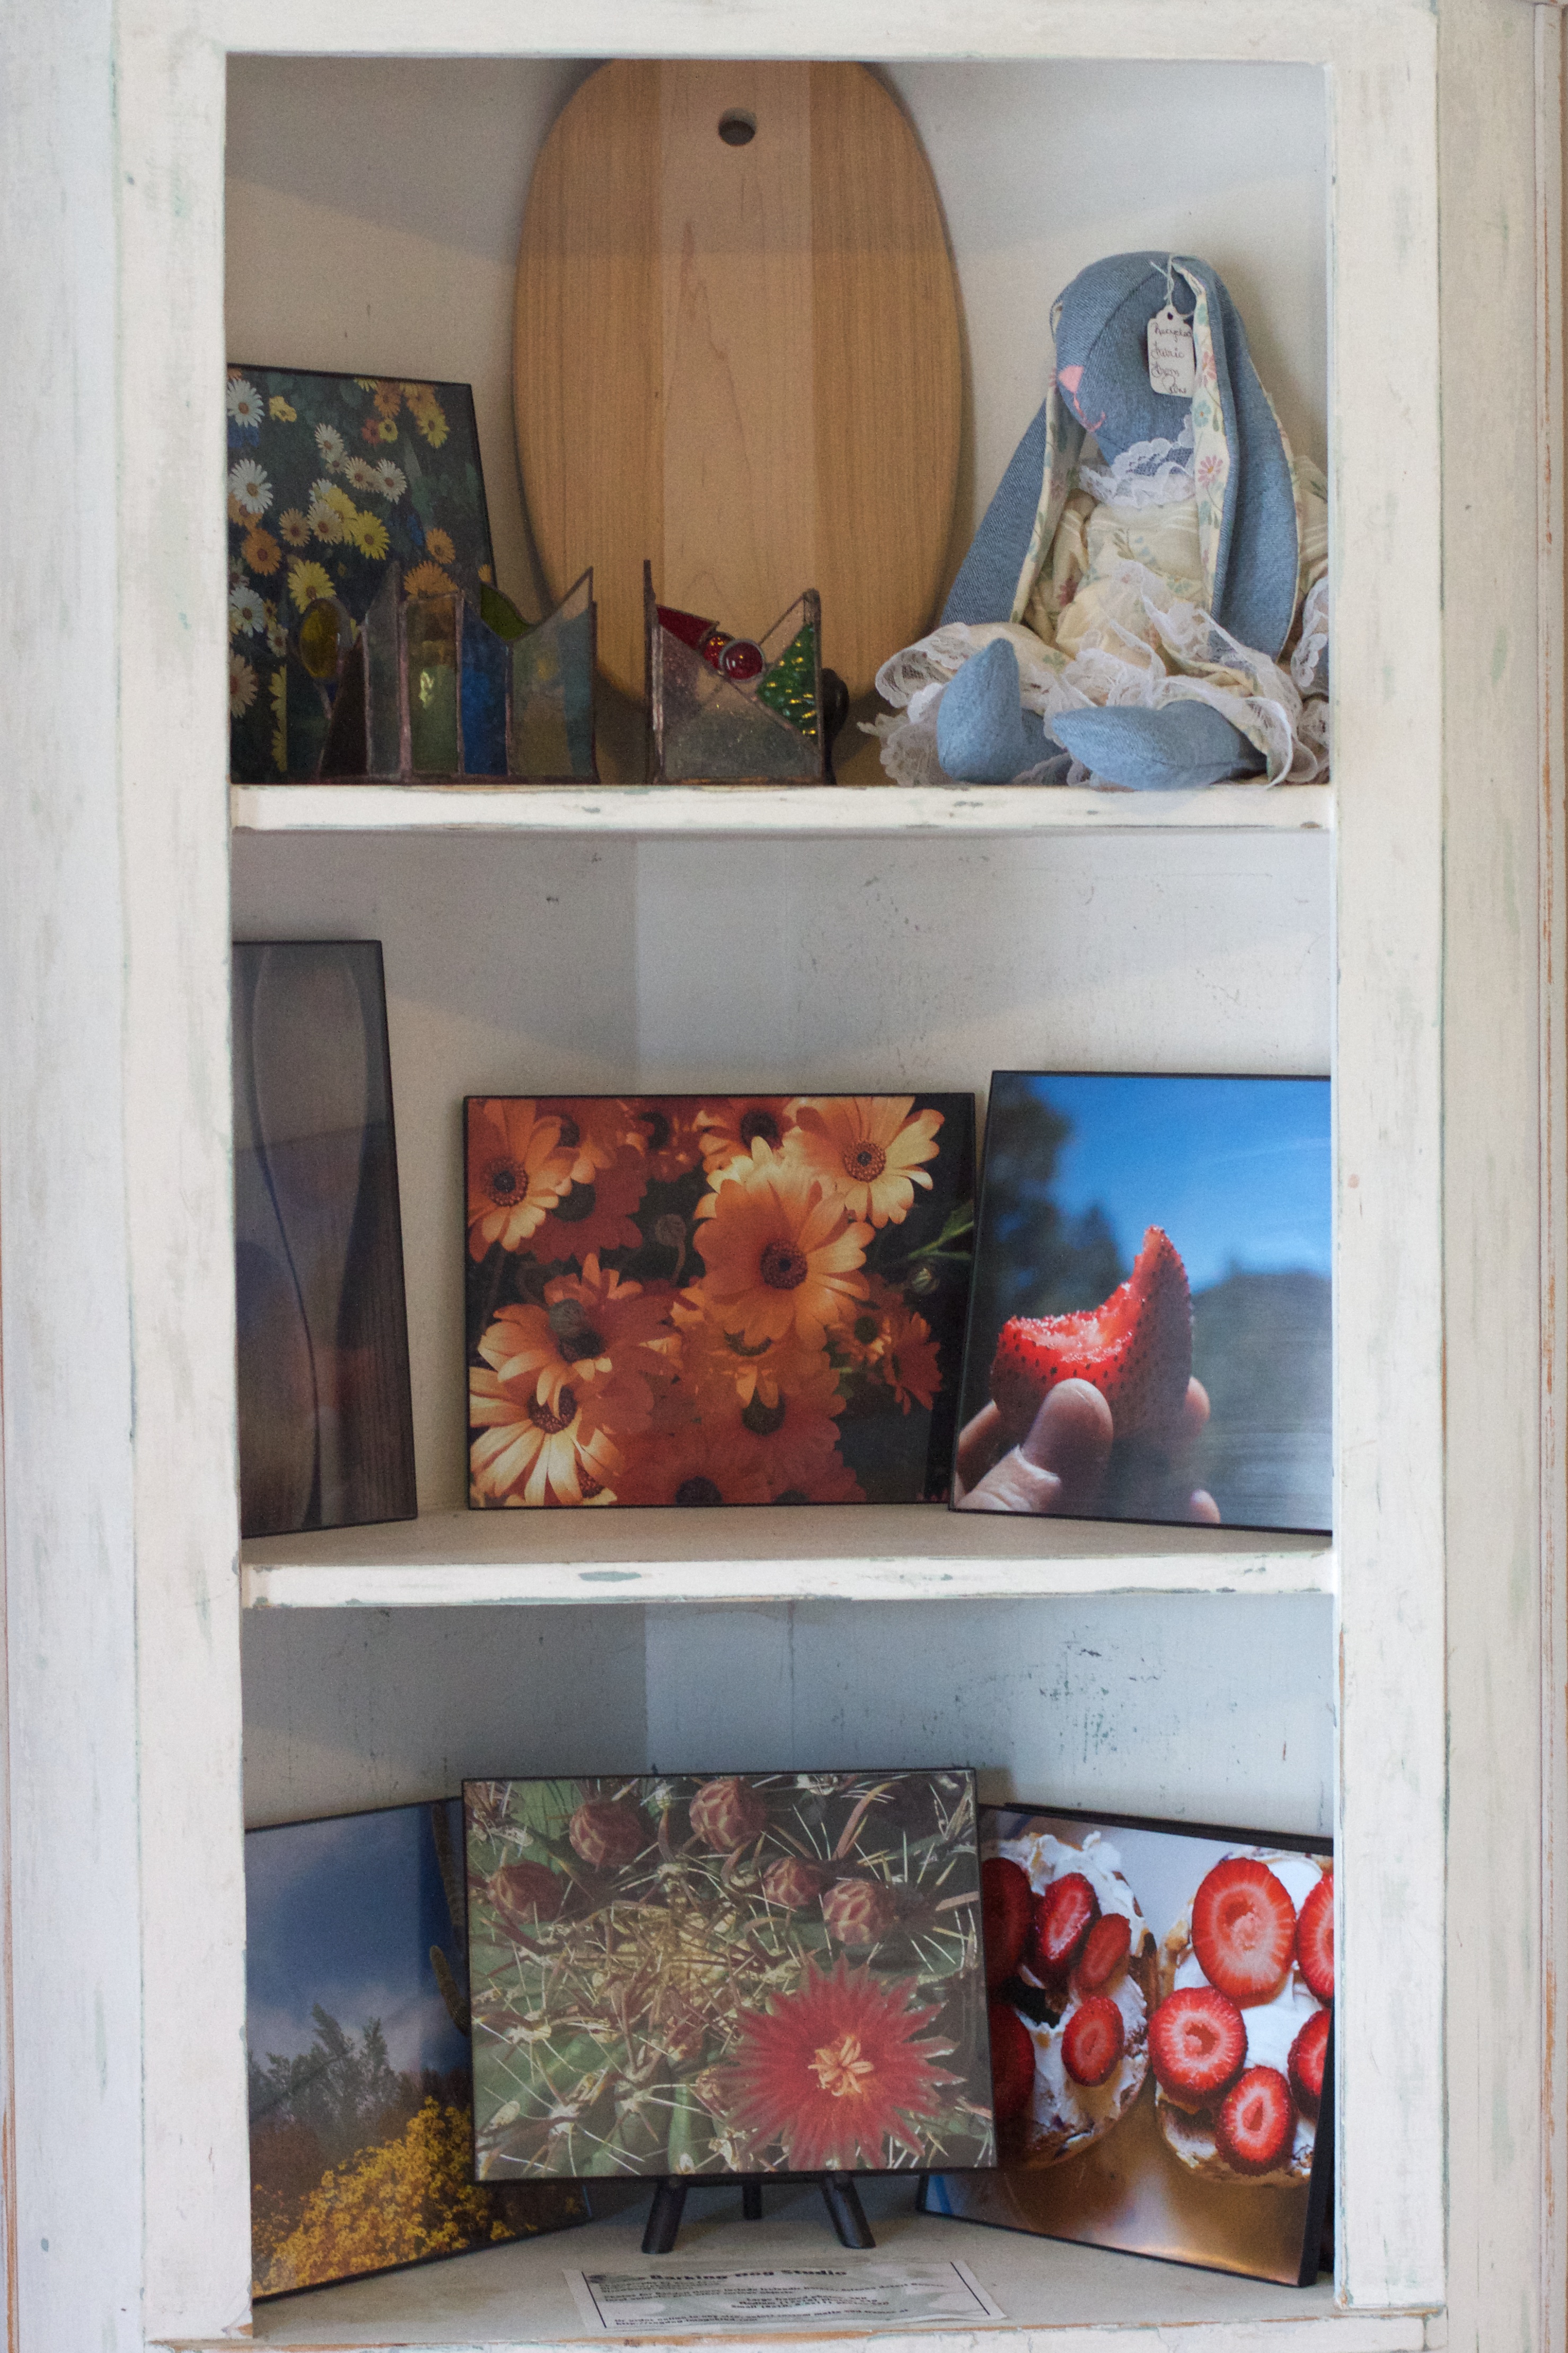
house, window, home, wall, red, shelf, living room, furniture, room, interior design, art, randallhouse